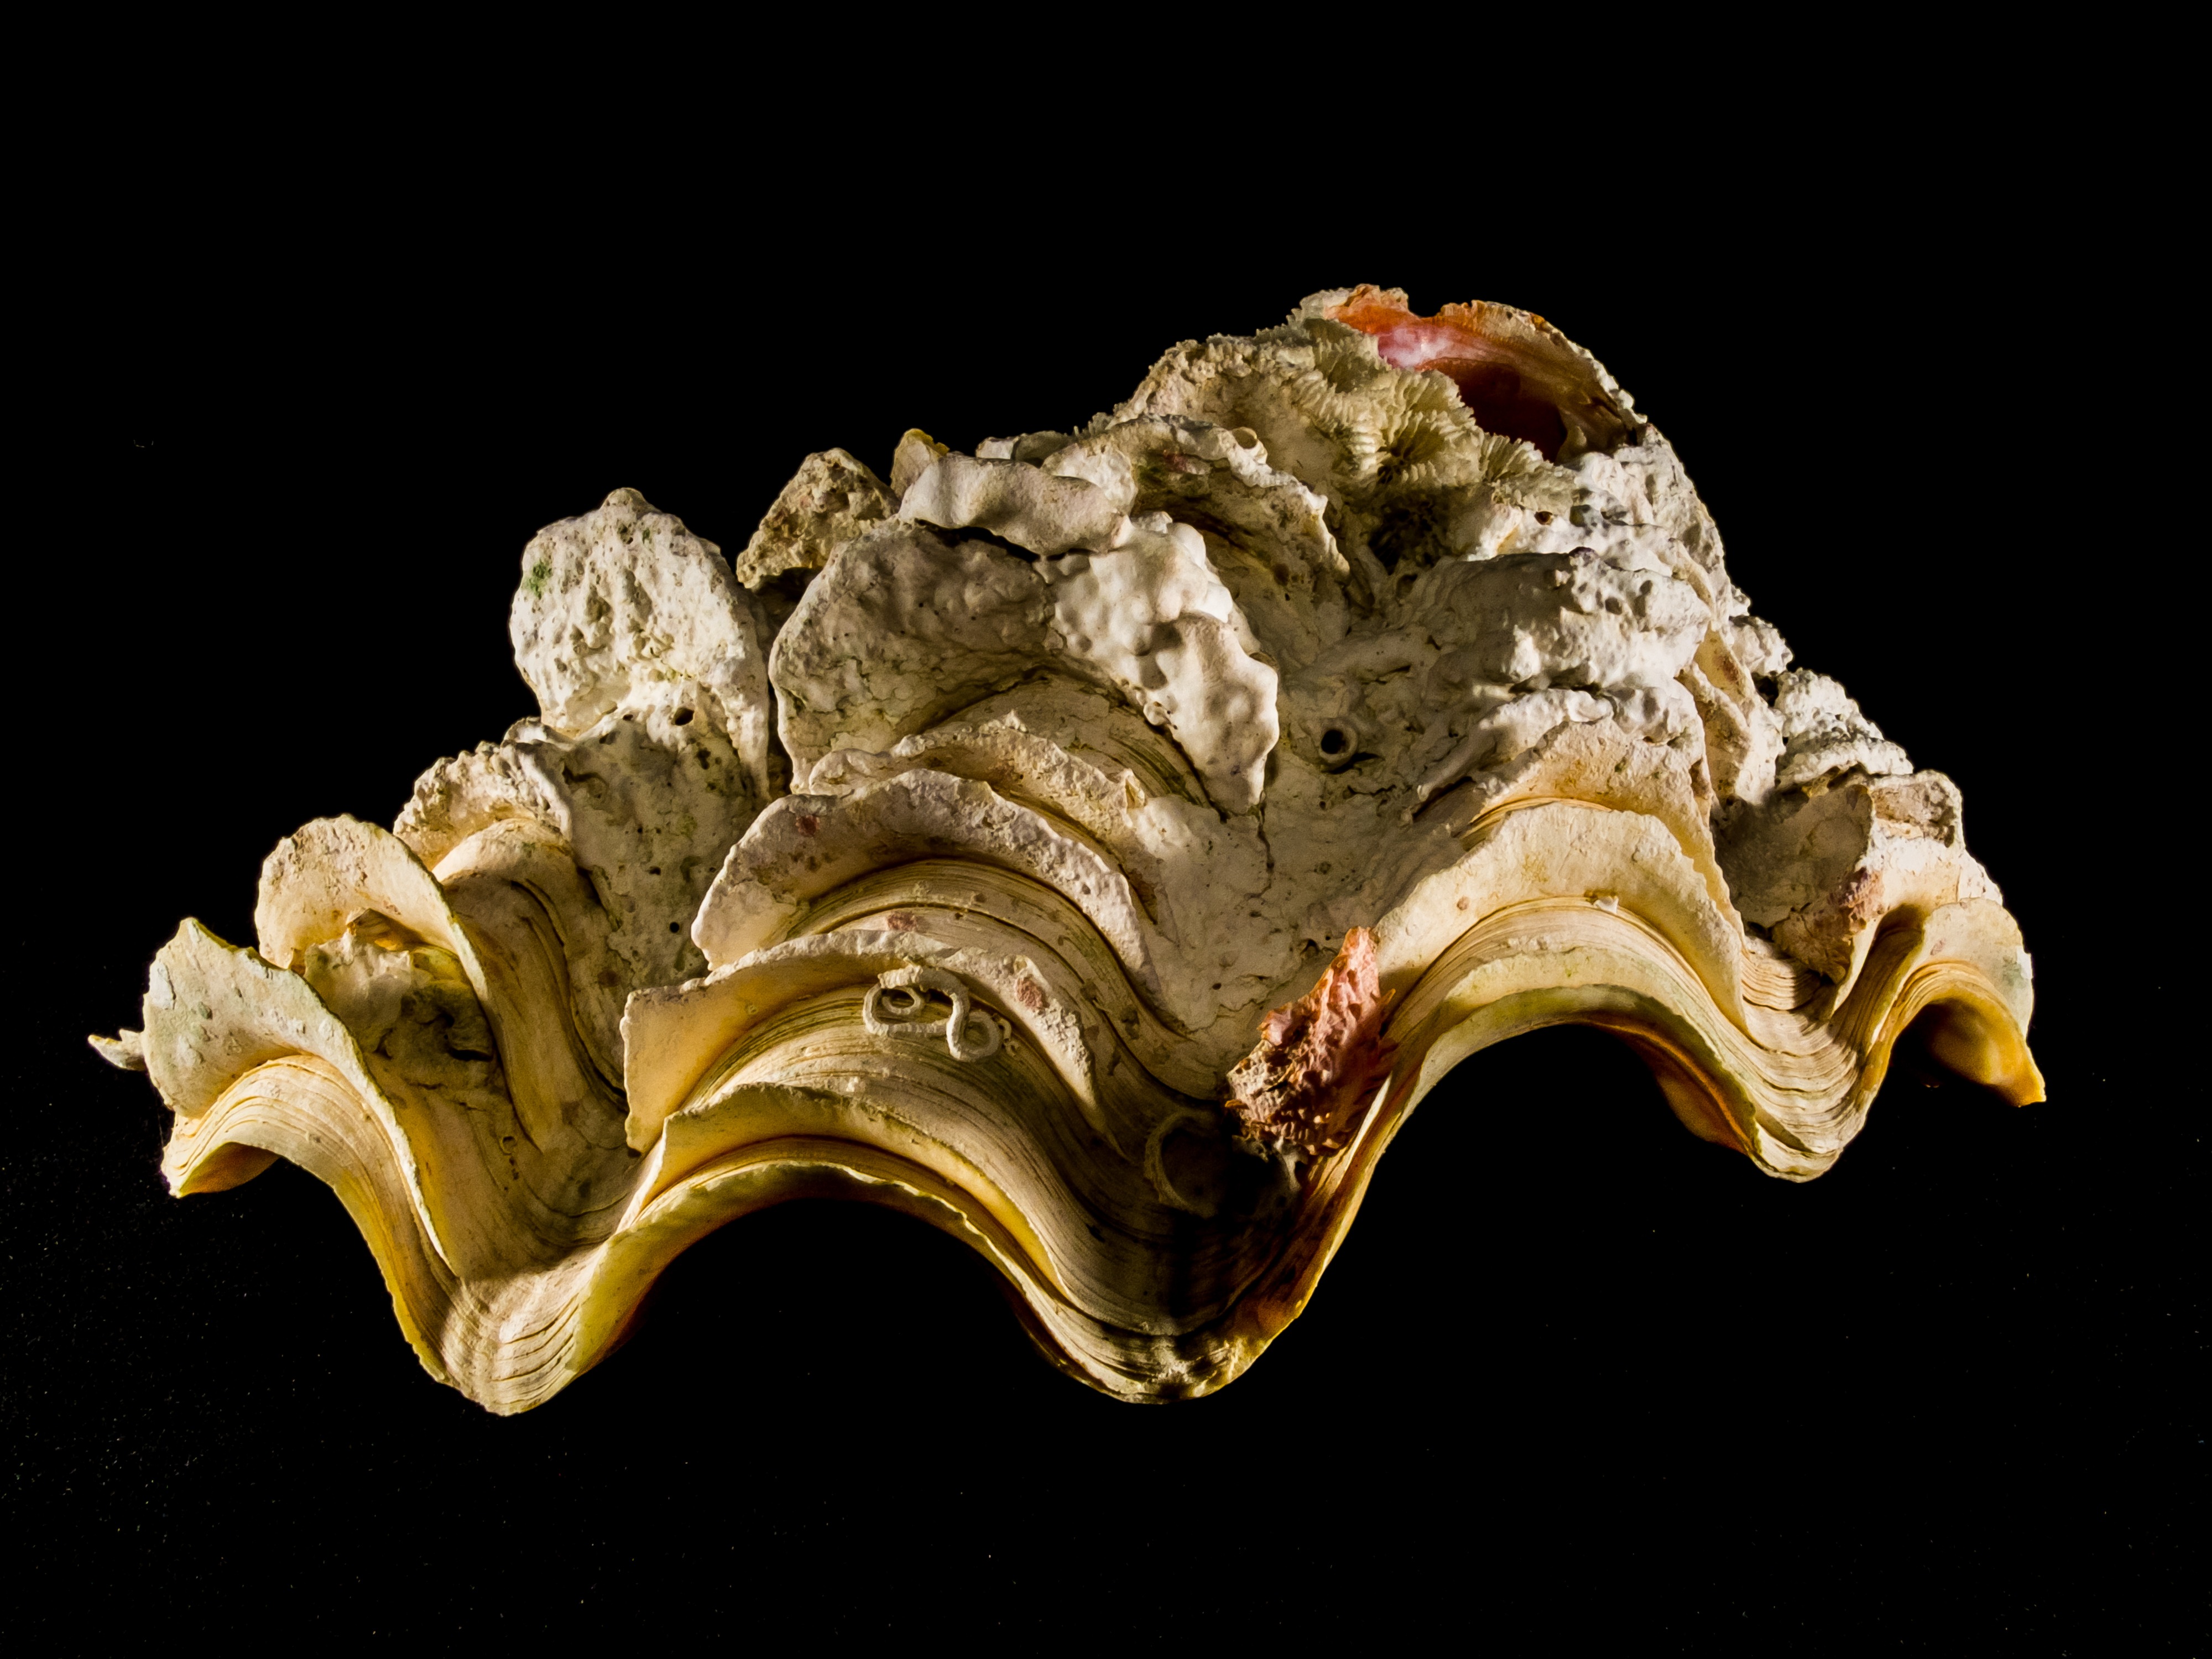
horn, close, skull, material, shell, bone, conch, sculpture, art, gold, carving, macro photography, limescale